George Holyoake

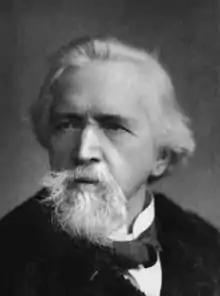

George Jacob Holyoake (13 April 1817 – 22 January 1906) was an English secularist, co-operator and newspaper editor. He coined the terms secularism in 1851 and "jingoism" in 1878. He edited a secularist paper, "The Reasoner", from 1846 to June 1861, and a co-operative one, "The English Leader", in 1864–1867.